Altar (Catholic Church)

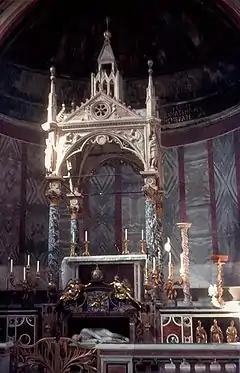
Altar of Santa Cecilia in Trastevere, as arranged in 1700. The altar is at the west end of the church. Historically, the priest, looking east, faced the altar and the people.

Early Christians faced east at prayer, a practice witnessed to by Clement of Alexandria, Tertullian, and Origen ( – 253). Churches were generally built with an east–west axis. In the earliest churches in Rome the altar stood at the west end and the priest stood at the western side of the altar facing east and facing the people and the doors of the church. Examples are the Constantinian St. Peter's Basilica and the original Basilica of Saint Paul Outside the Walls. In the East, early churches had the altar at the east end and the priest, facing east, stood at the western side of the altar, with his back to the people and the doors. This later became the common practice also in western Europe. It was adopted in Rome in the 8th or 9th century.